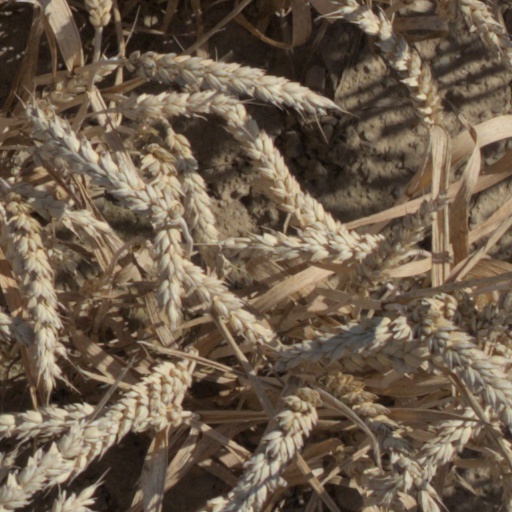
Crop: wheat